Orto (company)

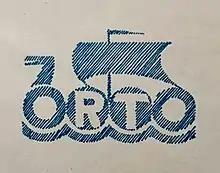
Logo

Orto (also "Eesti Kirjastus Orto") was an Estonian publishing company outside Estonia. The company published mainly classical works of Estonian literature, but also new books by Estonian-language writers.